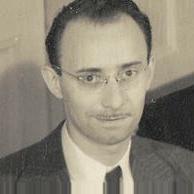
Age: 27